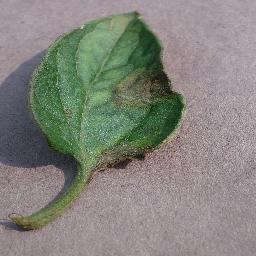
Label: Tomato___Late_blight